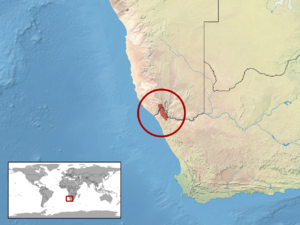
Goggia gemmula est une espèce de geckos de la famille des Gekkonidae.